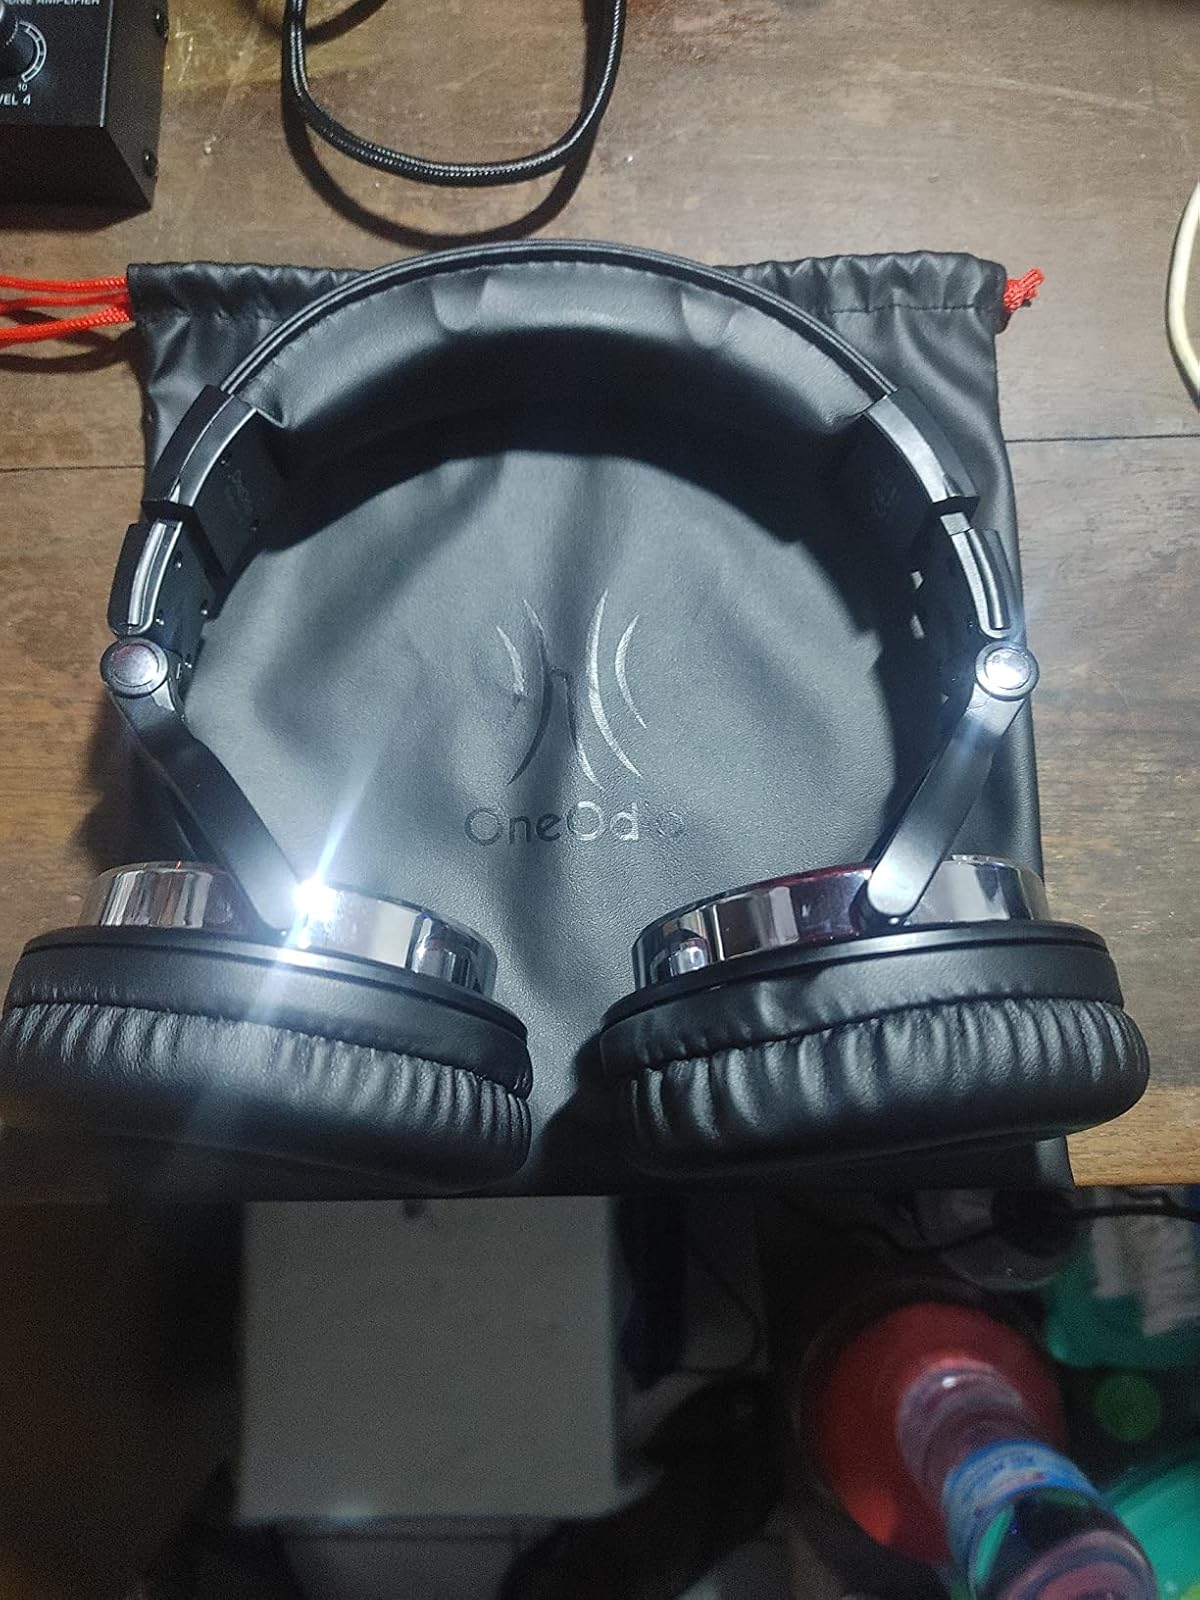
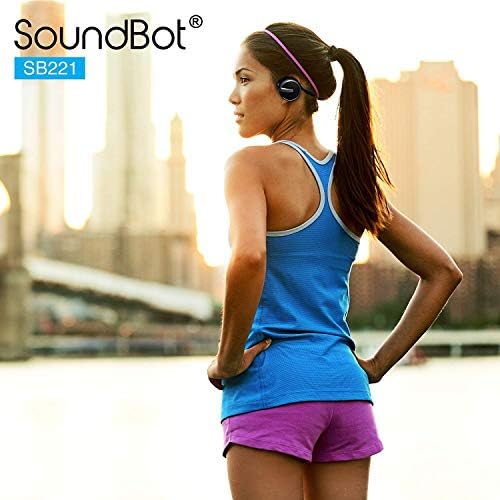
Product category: headphones
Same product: no